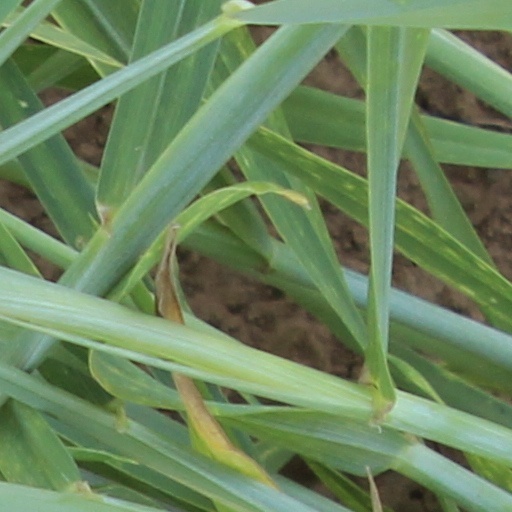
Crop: wheat